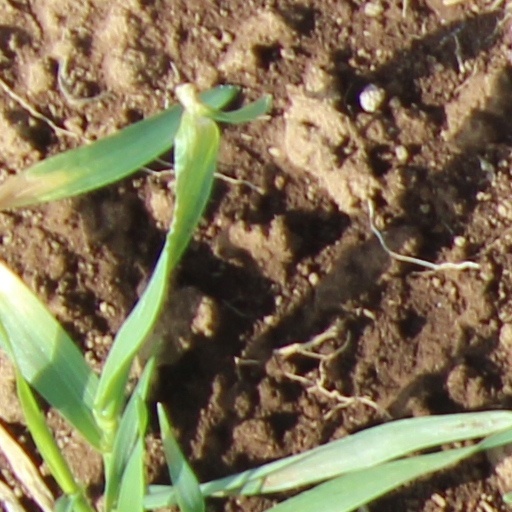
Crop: wheat